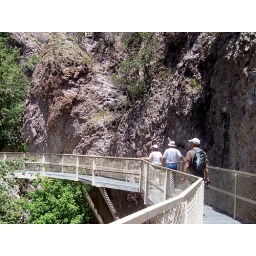
The Catwalk is a series of trails that follow a river through a canyon in the Gila National Forest.